Coronation Concert

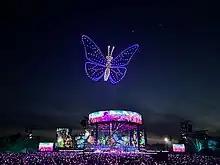
Drone show during the concert

During the performance of the Simple Minds song "Don't You (Forget About Me)", by Alexis Ffrench and Zak Abel, colourful drone displays took place above the stage at Windsor and at other venues across the country. The drones formed together to create different animals and moments in nature, including a blue whale, a bumblebee, a butterfly, a heron and a rabbit.